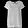
Label: T - shirt / top